Hamilton Hills, Baltimore

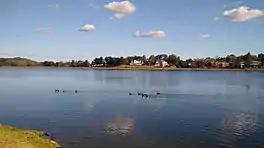
Lake Montebello reservoir (© by James G. Howes, 2019)

In 2019, the Baltimore City Department of Transportation installed separated bike lanes, floating bus stops, and more main street parking along Harford Road between White Avenue and Echodale Avenue. The changes were part of a $400,000 Hamilton Business District Streetscape project that reduced the number of traffic lanes for cars from four to three. They also represented Baltimore's testing of the Complete Streets urban design model, the placement of Harford Road on a "road diet", and an expansion of the city's cycling infrastructure.